First Unitarian Church of Rochester

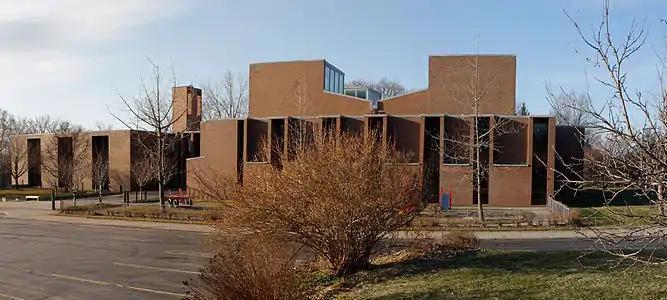
Louis Kahn's First Unitarian Church building

In 1958 Williams announced his intention to retire after 30 years of service. Three months later, while searching for his replacement, the church was informed that a project to build a downtown shopping mall would require the space occupied by their building, forcing the church to deal with two major issues at the same time.